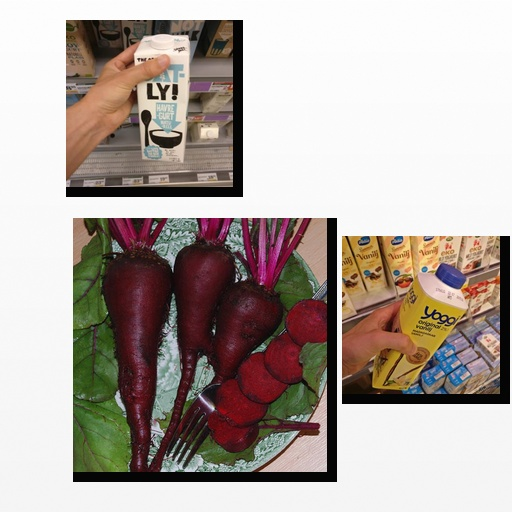
Food items: oatghurt, vanilla_yogurt, beetroot